French Blood

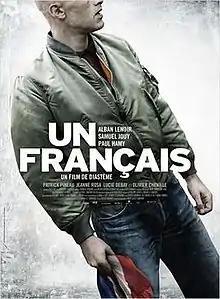
Film poster

French Blood (original title: Un Français) is a 2015 French drama film written and directed by Diastème. It was selected to screen in the Platform section of the 2015 Toronto International Film Festival.